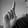
ASL letter: L